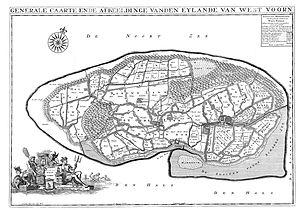
Westvoorn est une ancienne île correspondant à l'ancienne municipalité de Goedereede, faisant maintenant partie de la municipalité de Goeree-Overflakkee qui couvre les deux anciennes îles. Elle ne doit pas être confondue avec Westvoorne aujourd'hui une municipalité de Voorne-Putten, avant le milieu du XIIIᵉ siècle ces deux îles n'en formait qu'une, ayant existé depuis le milieu du XIIᵉ siècle. Auparavant cet endroit était une zone de marécages traversée par des estuaires. En 1751 une digue appelée le Statendam reliant l'île voisine de Overflakkee, a été construite constituant ainsi l'île de Goeree-Overflakkee.